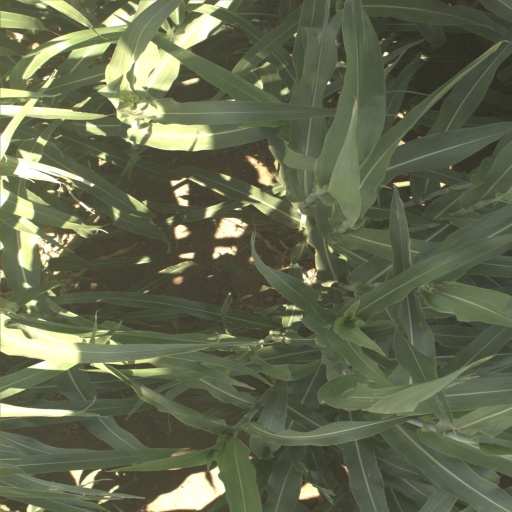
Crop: sorghum